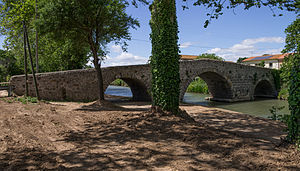
Agde
Agde er en kommune i Hérault departmentet i det sydlige Frankrig. Dets indbyggere bliver kaldt Agathois